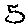
Label: 5